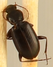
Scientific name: Calathus advena
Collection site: Rocky Mountains NEON (RMNP), plot RMNP_014